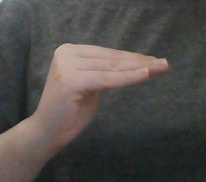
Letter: haa